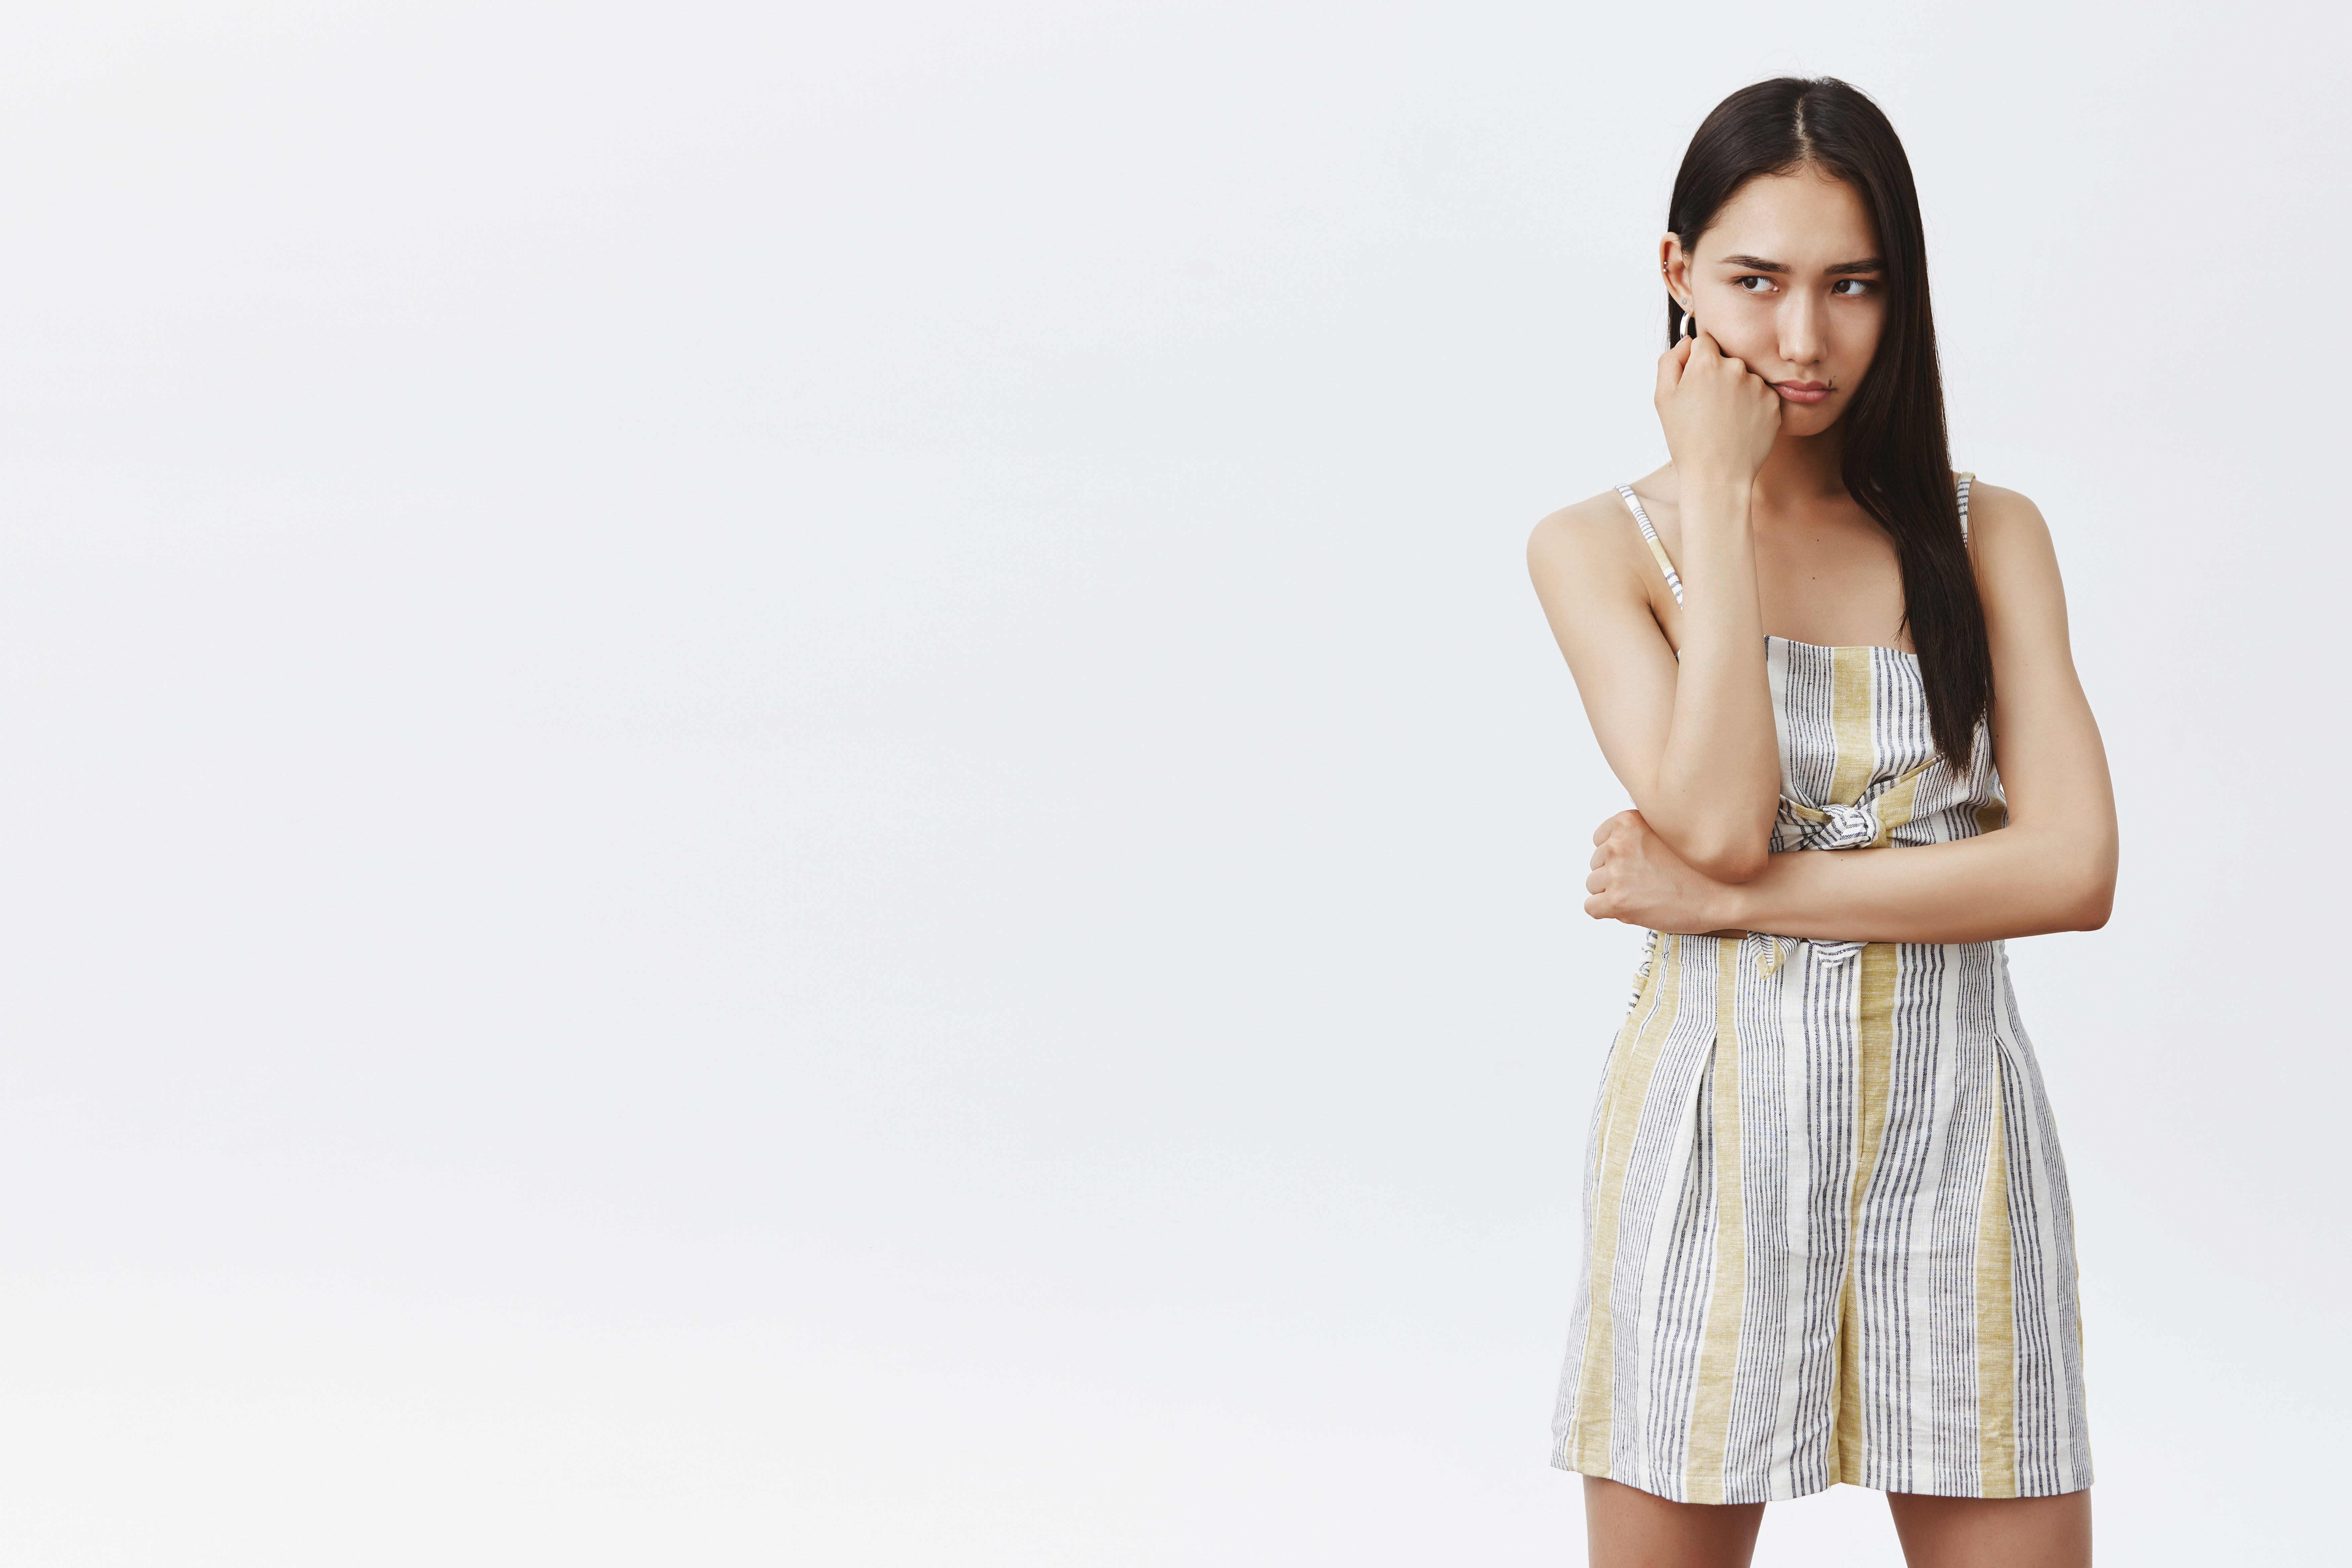
woman, female, girlfriend, girl, student, fashion, offended, gloomy, jealous, unhappy, sulking, pouting, insulted, bored, party, advertisement, advertising, background, person, adult, beautiful, casual, cheerful, cute, emotional, elegant, summer, asian, excited, expression, expressive, portrait, positive, pretty, studio, stylish, young, youth, emotions, trendy, gesture, glad, amazed, gesturing, fashionable, brunette, happiness, horizontal, emotive, charming, white, clothing, skin, yellow, beauty, shoulder, dress, arm, beige, photography, photo shoot, leg, fashion model, waist, model, neck, smile, top, long hair, pattern, fashion accessory, thigh